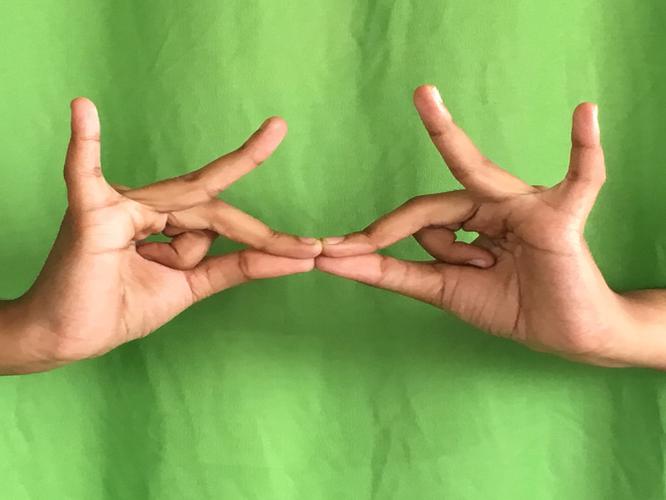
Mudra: Sakata
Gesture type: double_hand